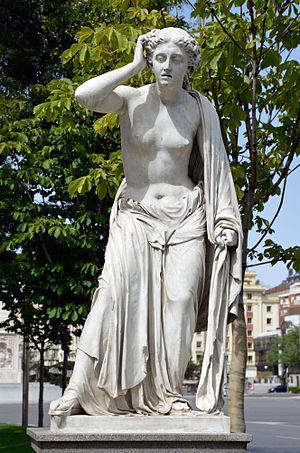
Statue en marbre de 1853 représentant Andromaque par le sculpteur José Vilches. Paseo de Recoletos, Madrid, Espagne. Español: Estatua en marmol de Andrómaca por José Vilches (1853) - Paseo de Recoletos, Madrid.
Dans la mythologie grecque, Andromaque, est une héroïne troyenne de la guerre de Troie, femme d'Hector et modèle de l'épouse fidèle. Fille d'Éétion, roi de Cilicie de Troade, qui est tué par Achille, elle a d'Hector un fils unique, Astyanax, que Néoptolème précipite des remparts lors du sac de la ville de Troie. Après la mort de son premier époux et la chute de Troie, elle est donnée à Néoptolème, aussi appelé Pyrrhus, qui l'emmène en Épire et l'épouse ; trois enfants, Molossos, Piélos et Pergamos, naissent de cette union. Elle a pour troisième époux Déiphobe, frère de son premier mari, devenu roi d'Épire, dont elle a un enfant, Cestrinos. Bien que montée avec lui sur le trône, elle reste emplie de tristesse, ne pouvant oublier Hector auquel elle fait construire un magnifique monument.